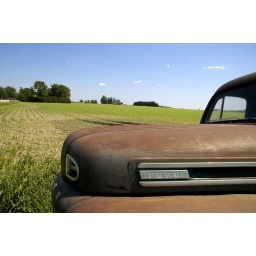
Old rusty Ford farm truck sitting in a field.